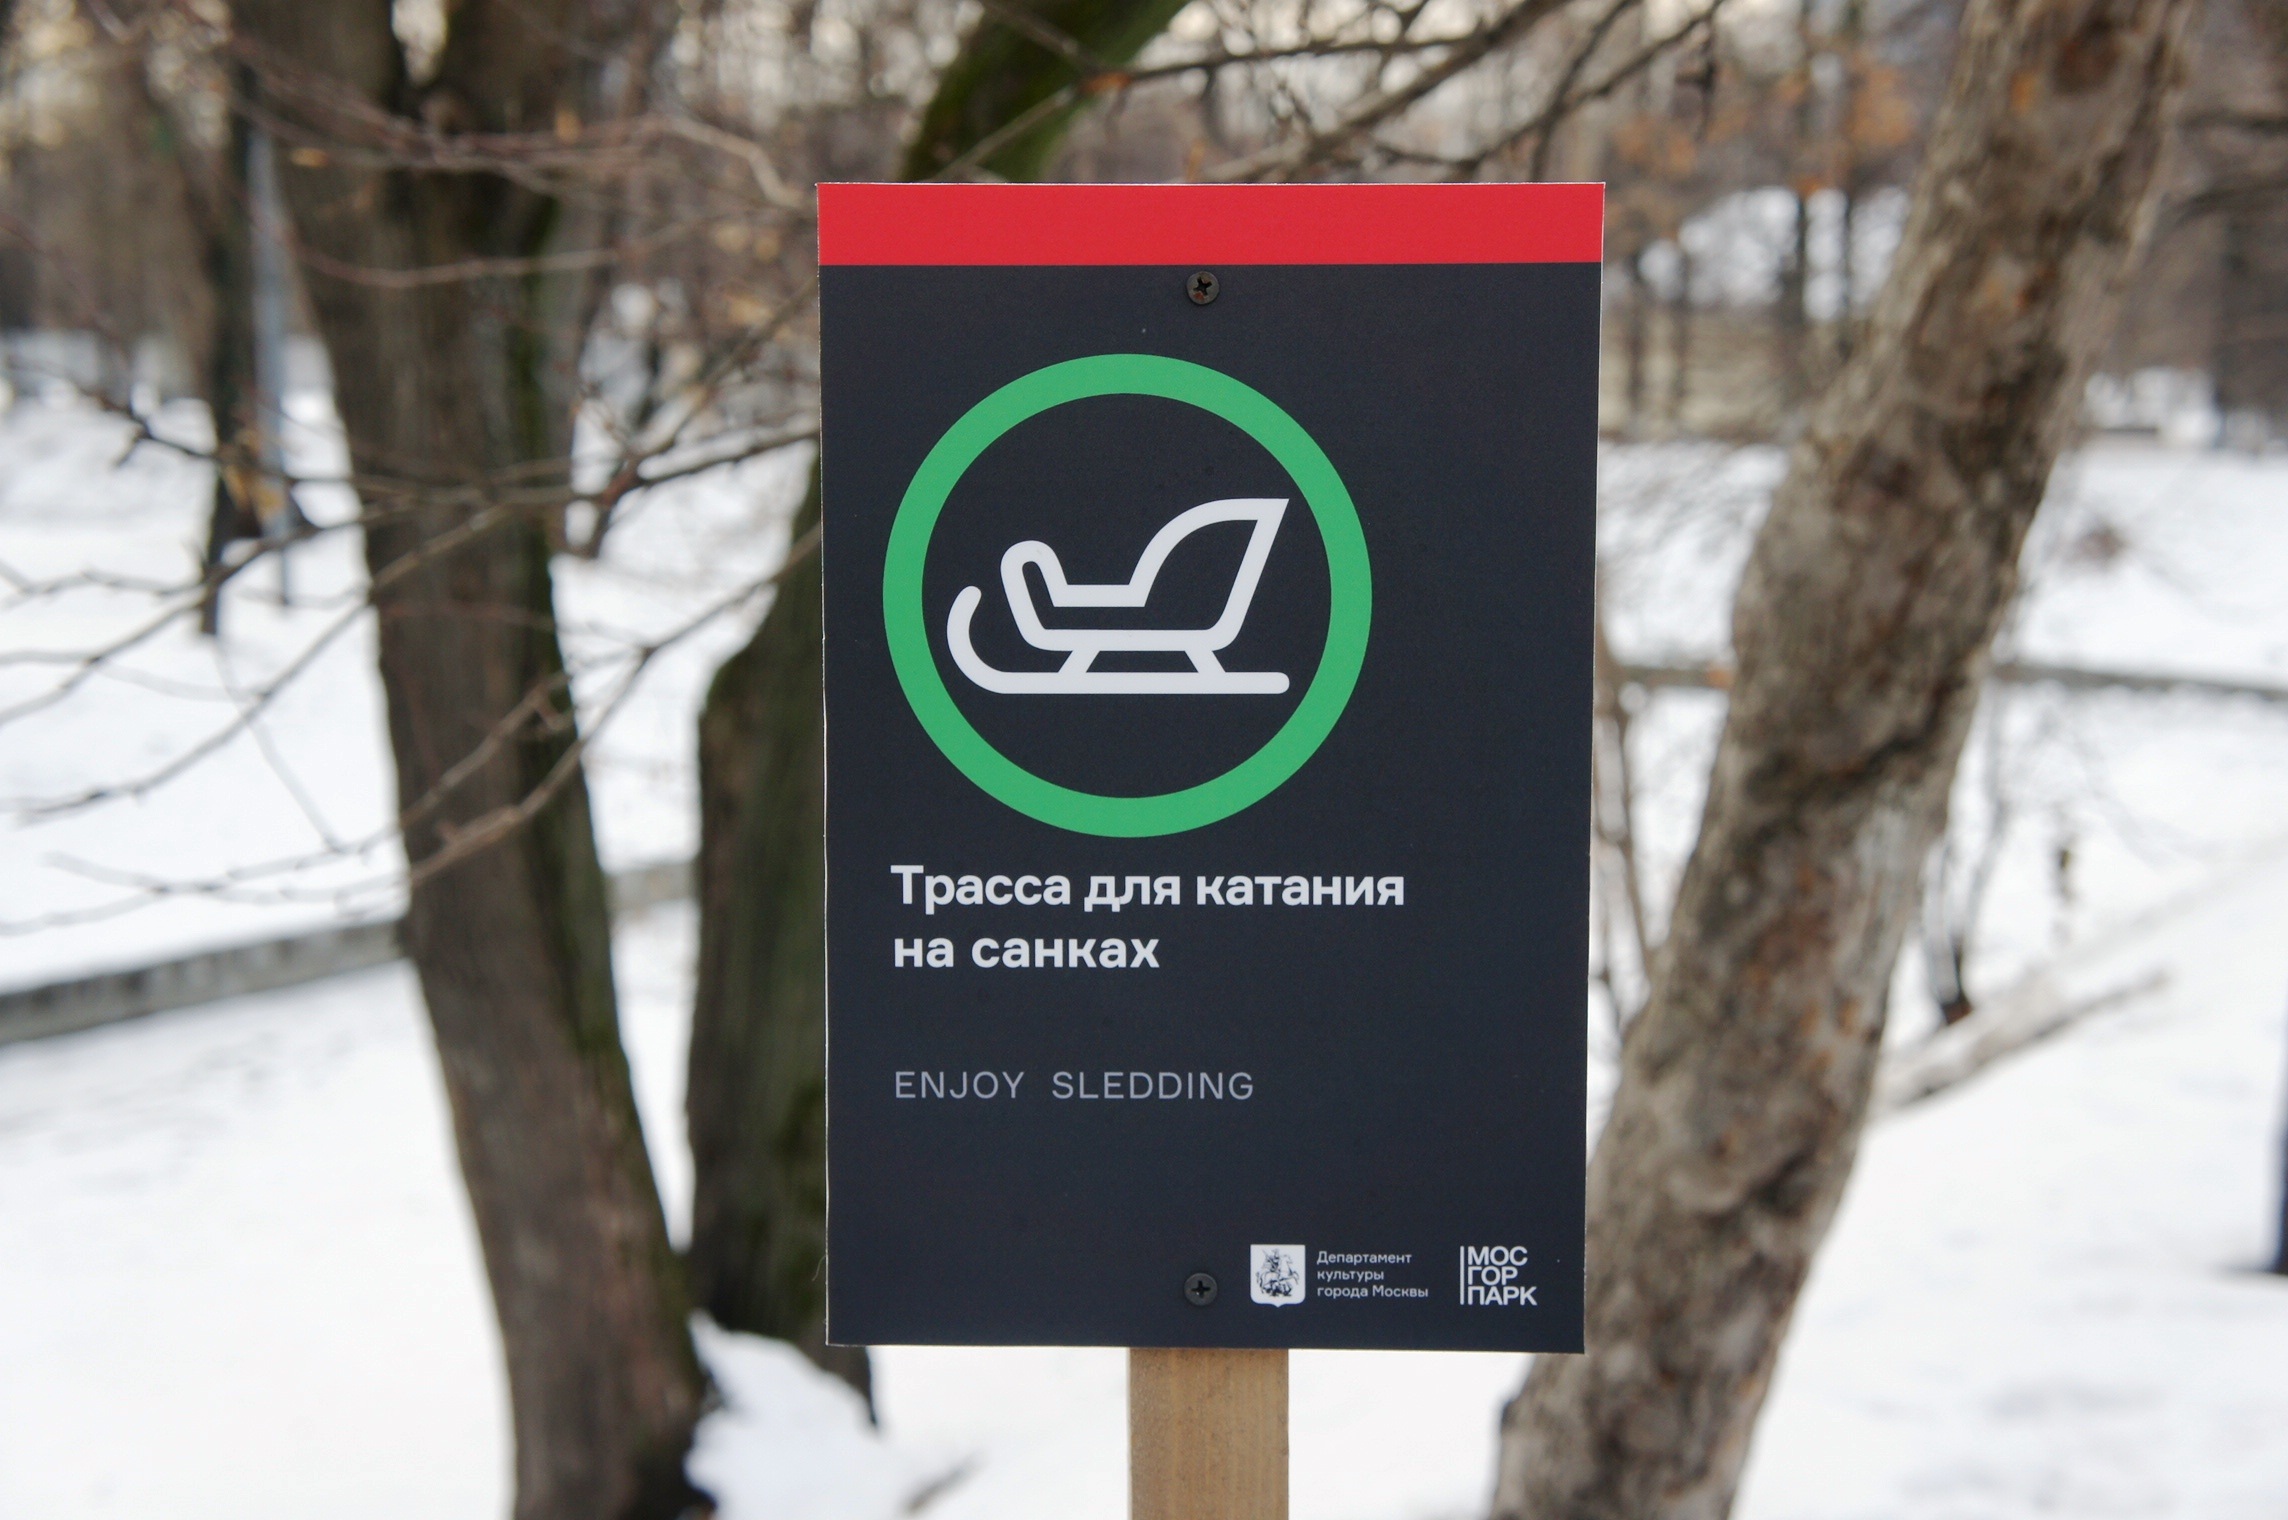
snow, winter, advertising, sign, park, street sign, signage, brand, warning, russia, special character